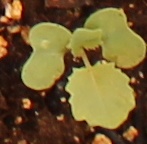
Label: Canola